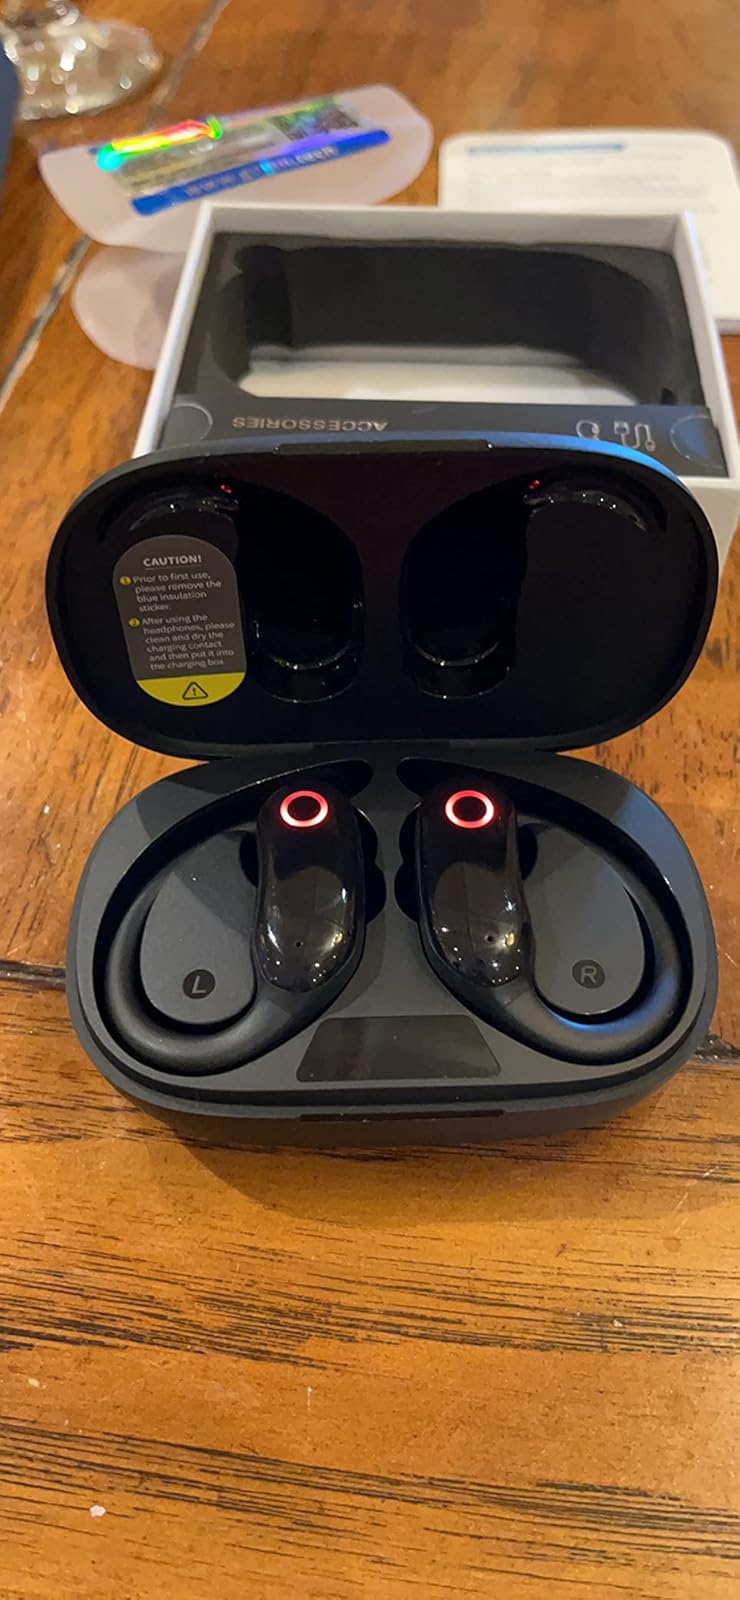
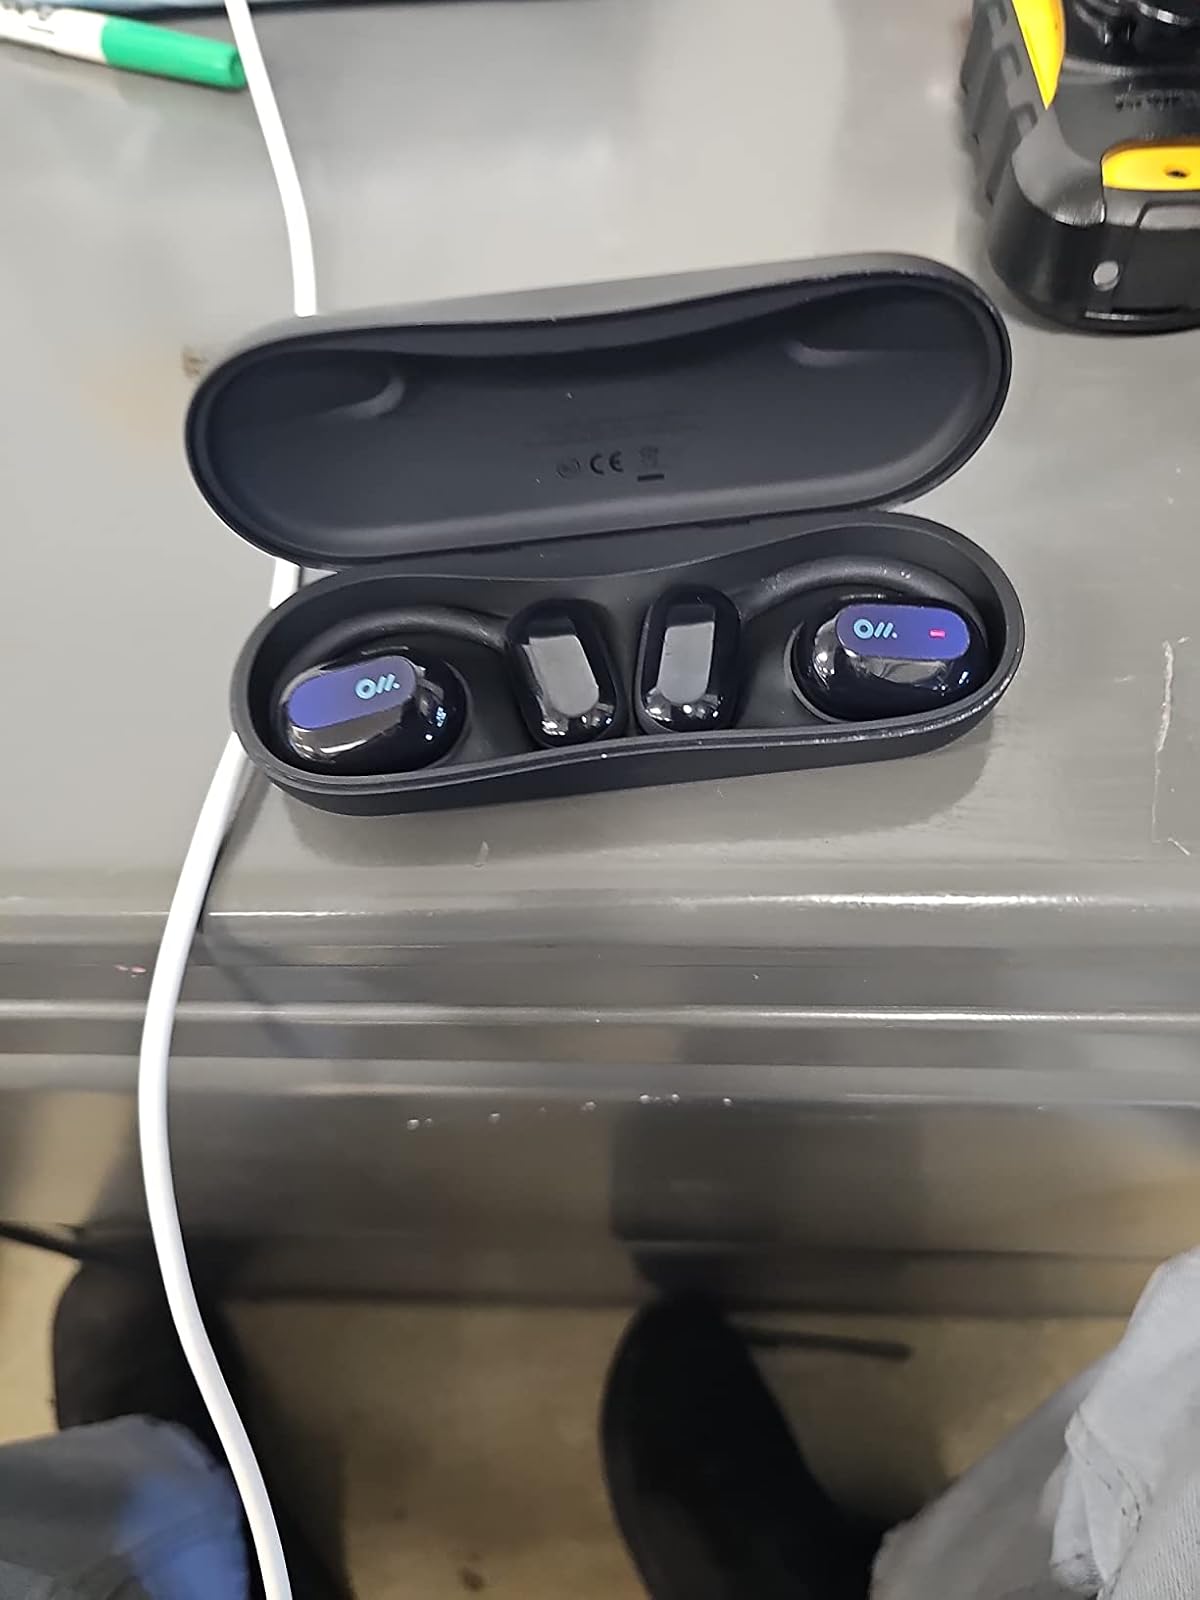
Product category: earbuds
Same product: no